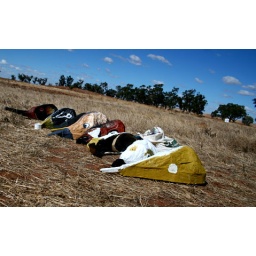
Lovely paper mache bird heads were painted on the Saturday in prep for Sunday's action.